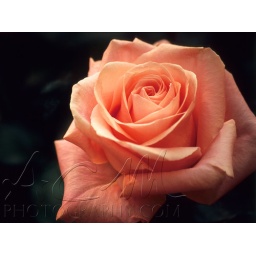
A delicate pink rose in Keukenhof Gardens, Lisse, The Netherlands.